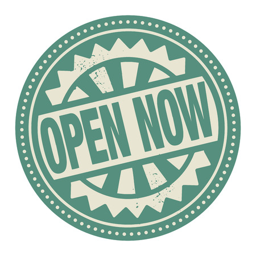
abstract stamp or label with the text open now written inside